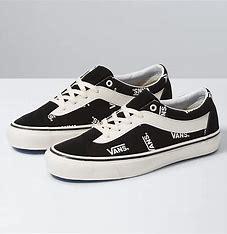
Brand: Vans
Model: Bold NI